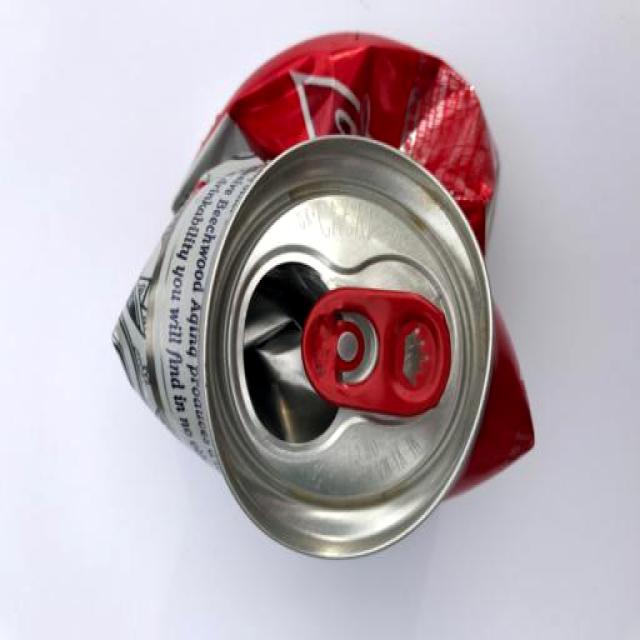
Label: Metal